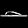
Label: Sandal